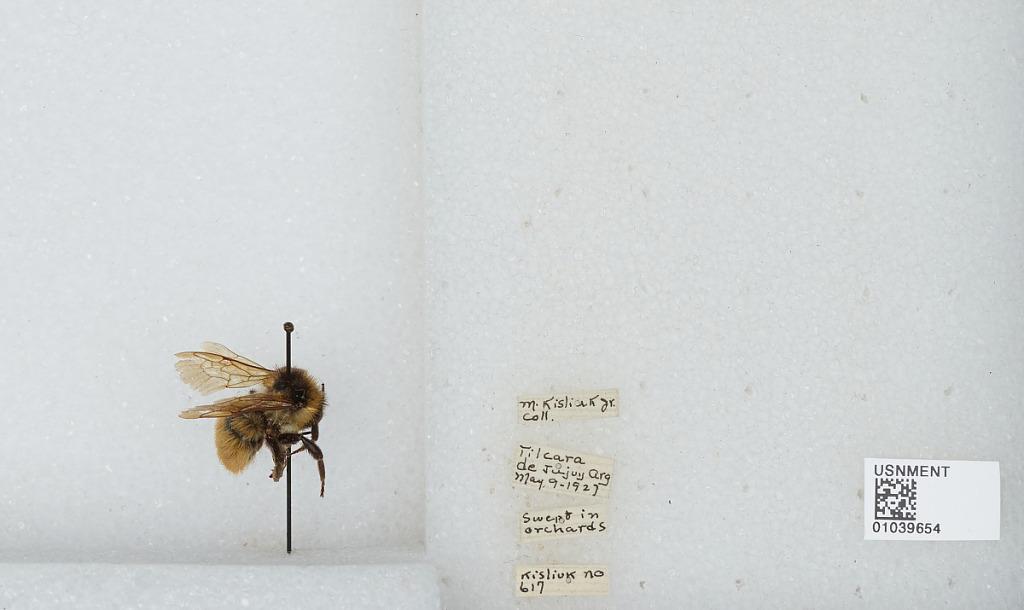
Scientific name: Bombus (Megabombus) opifex Smith
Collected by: M. Kisliuk
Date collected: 1921-5-9
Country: Argentina
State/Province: Jujuy
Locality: Tilcara
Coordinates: -23.5797, -65.3963